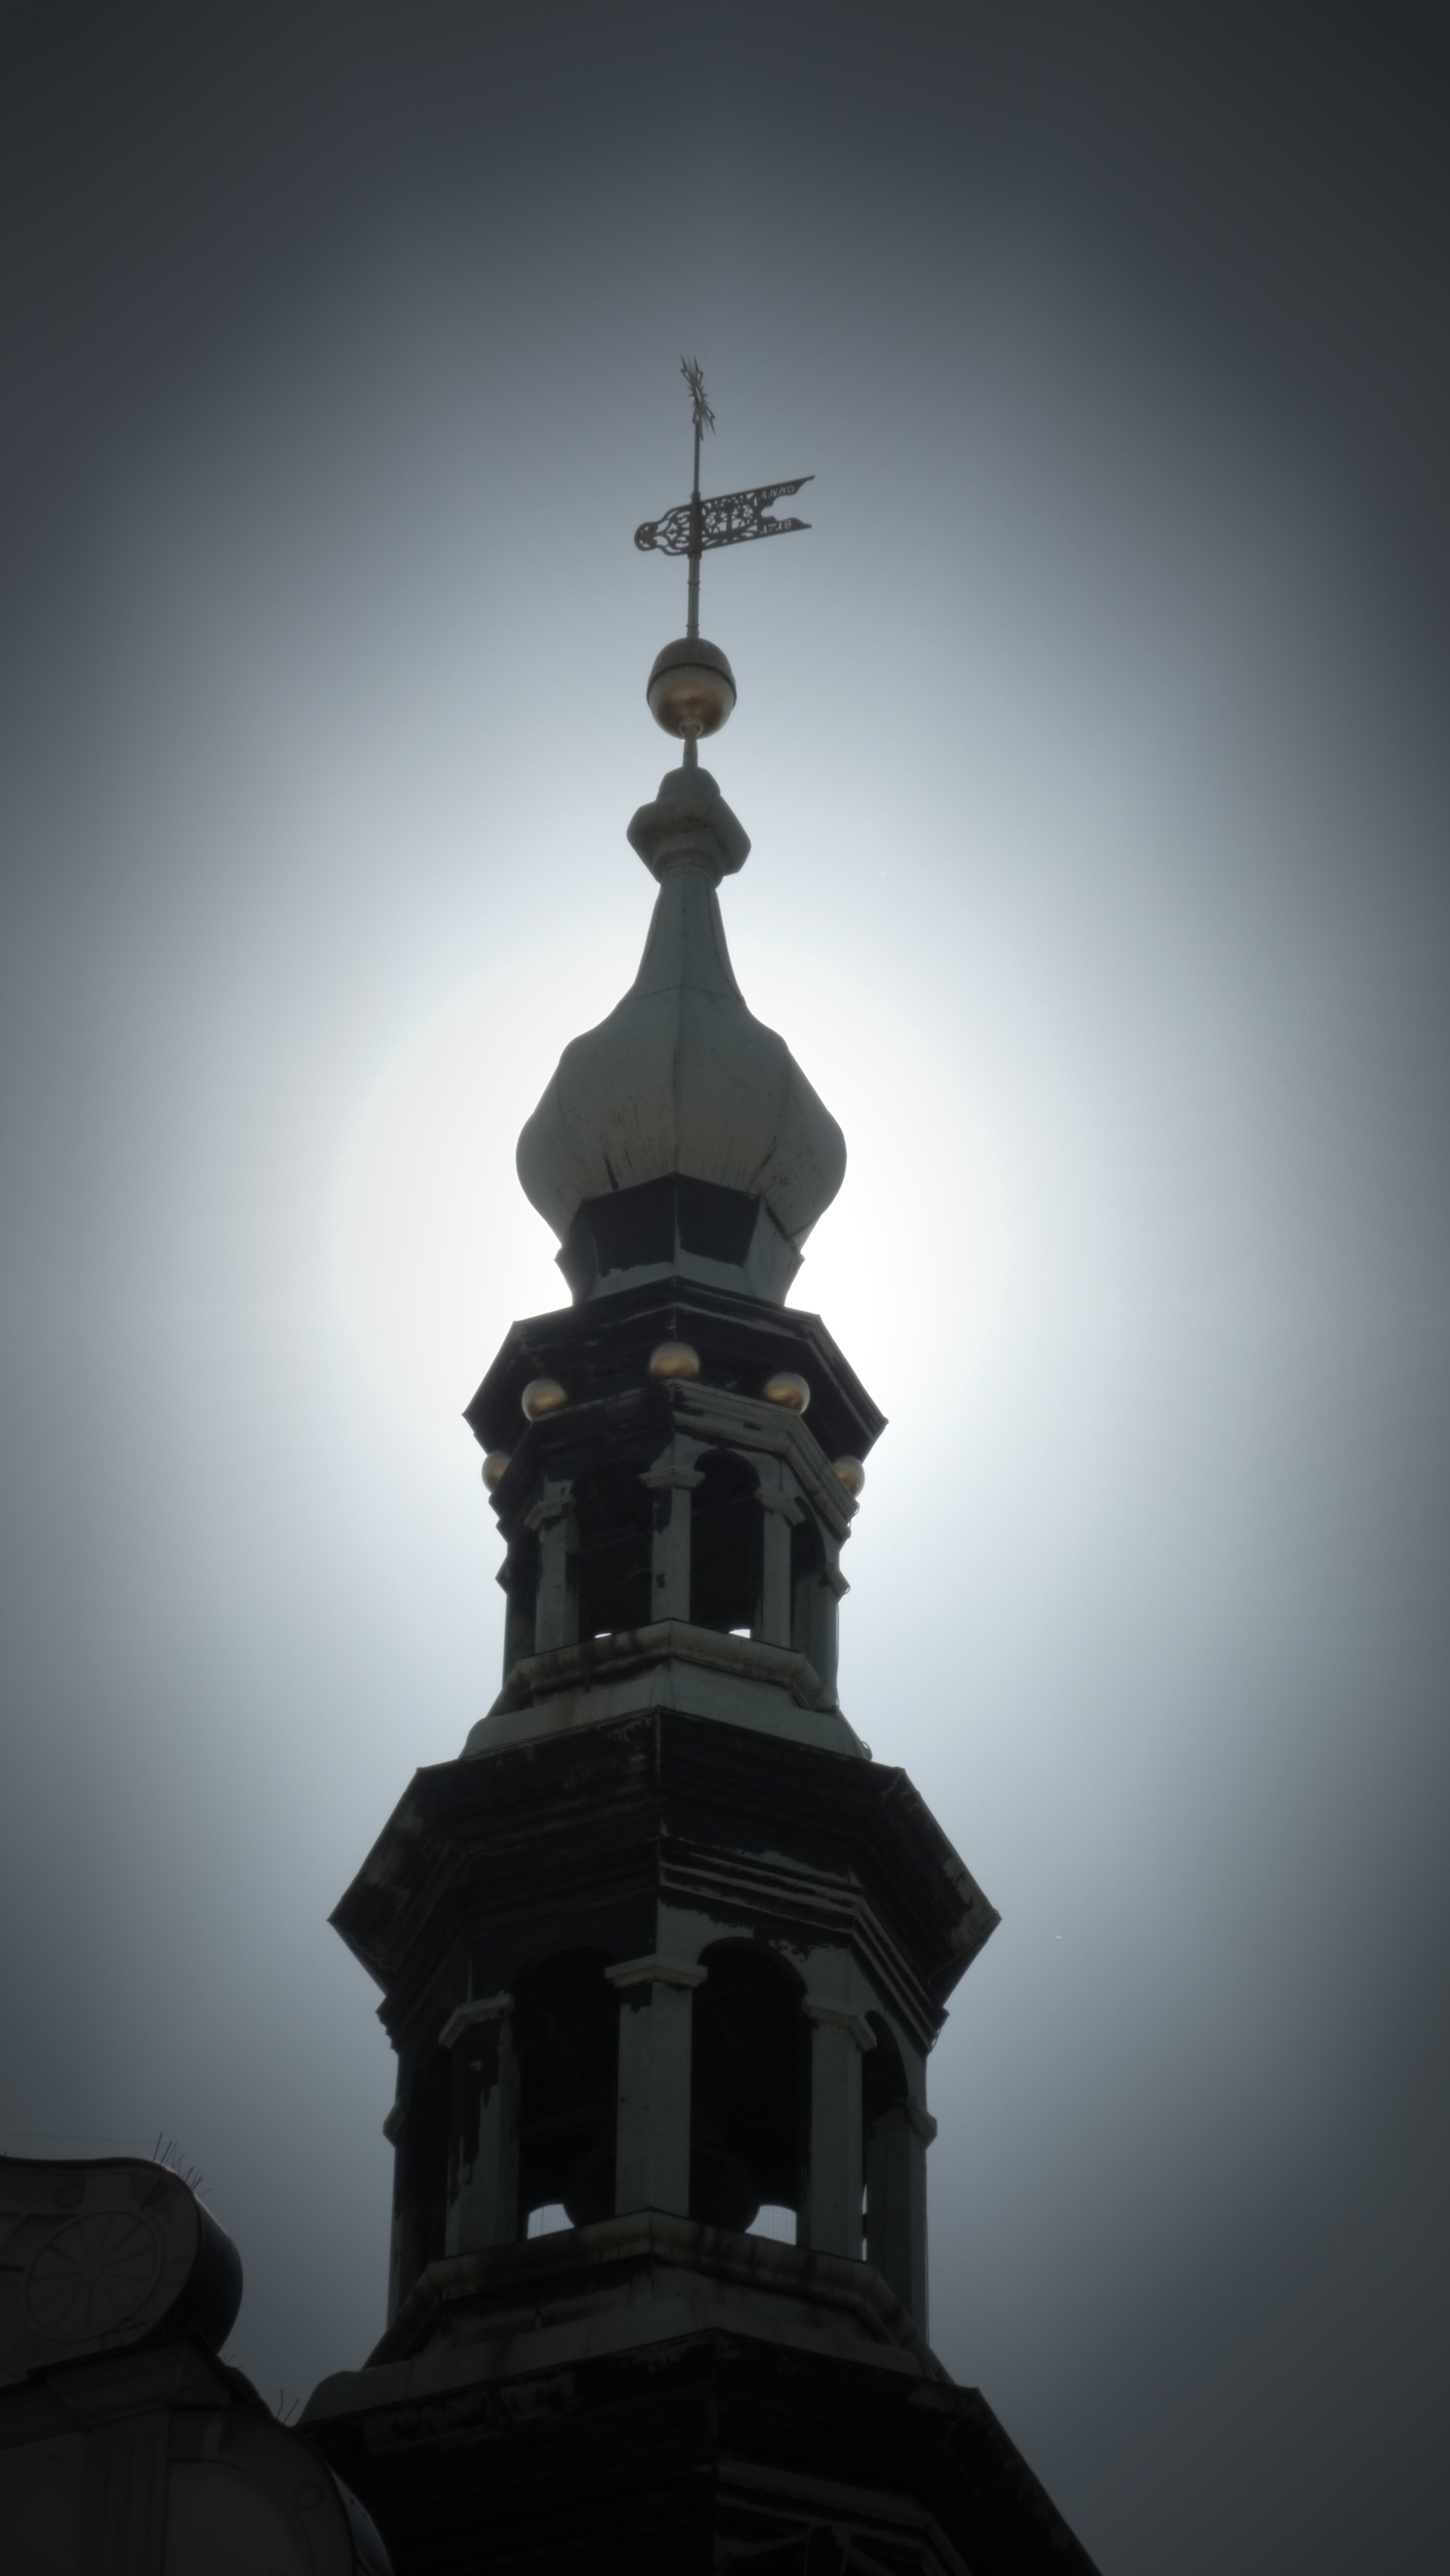
architecture, night, building, city, tower, landmark, darkness, old town, spire, steeple, symmetry, dome, saxony, town hall, back light, pirna